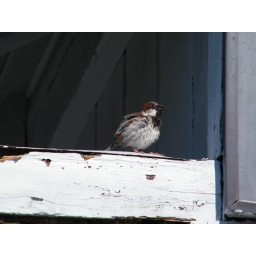
cute little bird near its nest